Batch dyeing

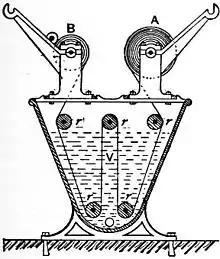
Diagram of a Jigger Dyeing Machine

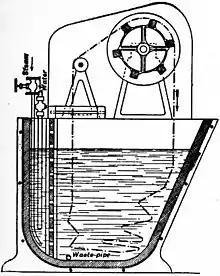
Diagram of a Winch Dyeing Machine

The jigger dyeing machine is a large closed dye vat with two main rollers located in the top half of the machine. The fabric is wound onto one roller and then fed onto the other. The dye liquor is located at the bottom of the dye vat below the two main rollers, it is specially designed to require a low liquor ratio. A number of smaller rollers are located through the dye liquor to guide the fabric through the solution. These are referred to as guide rollers. A steam heating coil is located at the base of the dye vat and is used to control the heating of the dye liquor. Having the dye vat closed also controls the temperature of the dye solution, keeping it a constant temperature at the top and bottom of the vat as no heat is lost to the outside atmosphere. To prevent the dripping of condensation created from the trapped steam, there are special steam coils located at the hood of the machine.